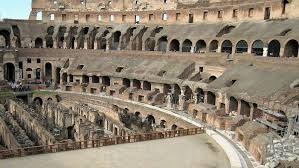
Landmark: Roman Colosseum